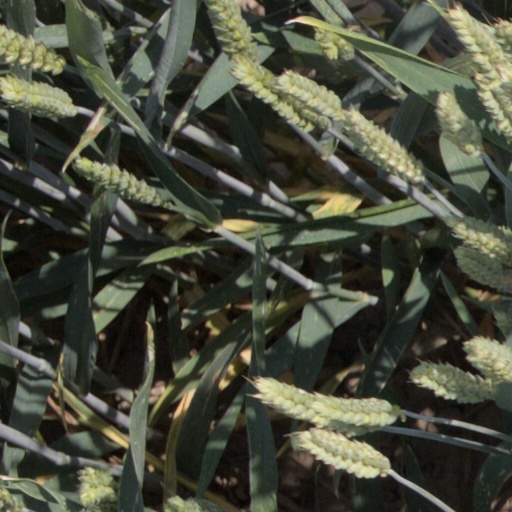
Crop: wheat